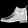
Label: Ankle boot